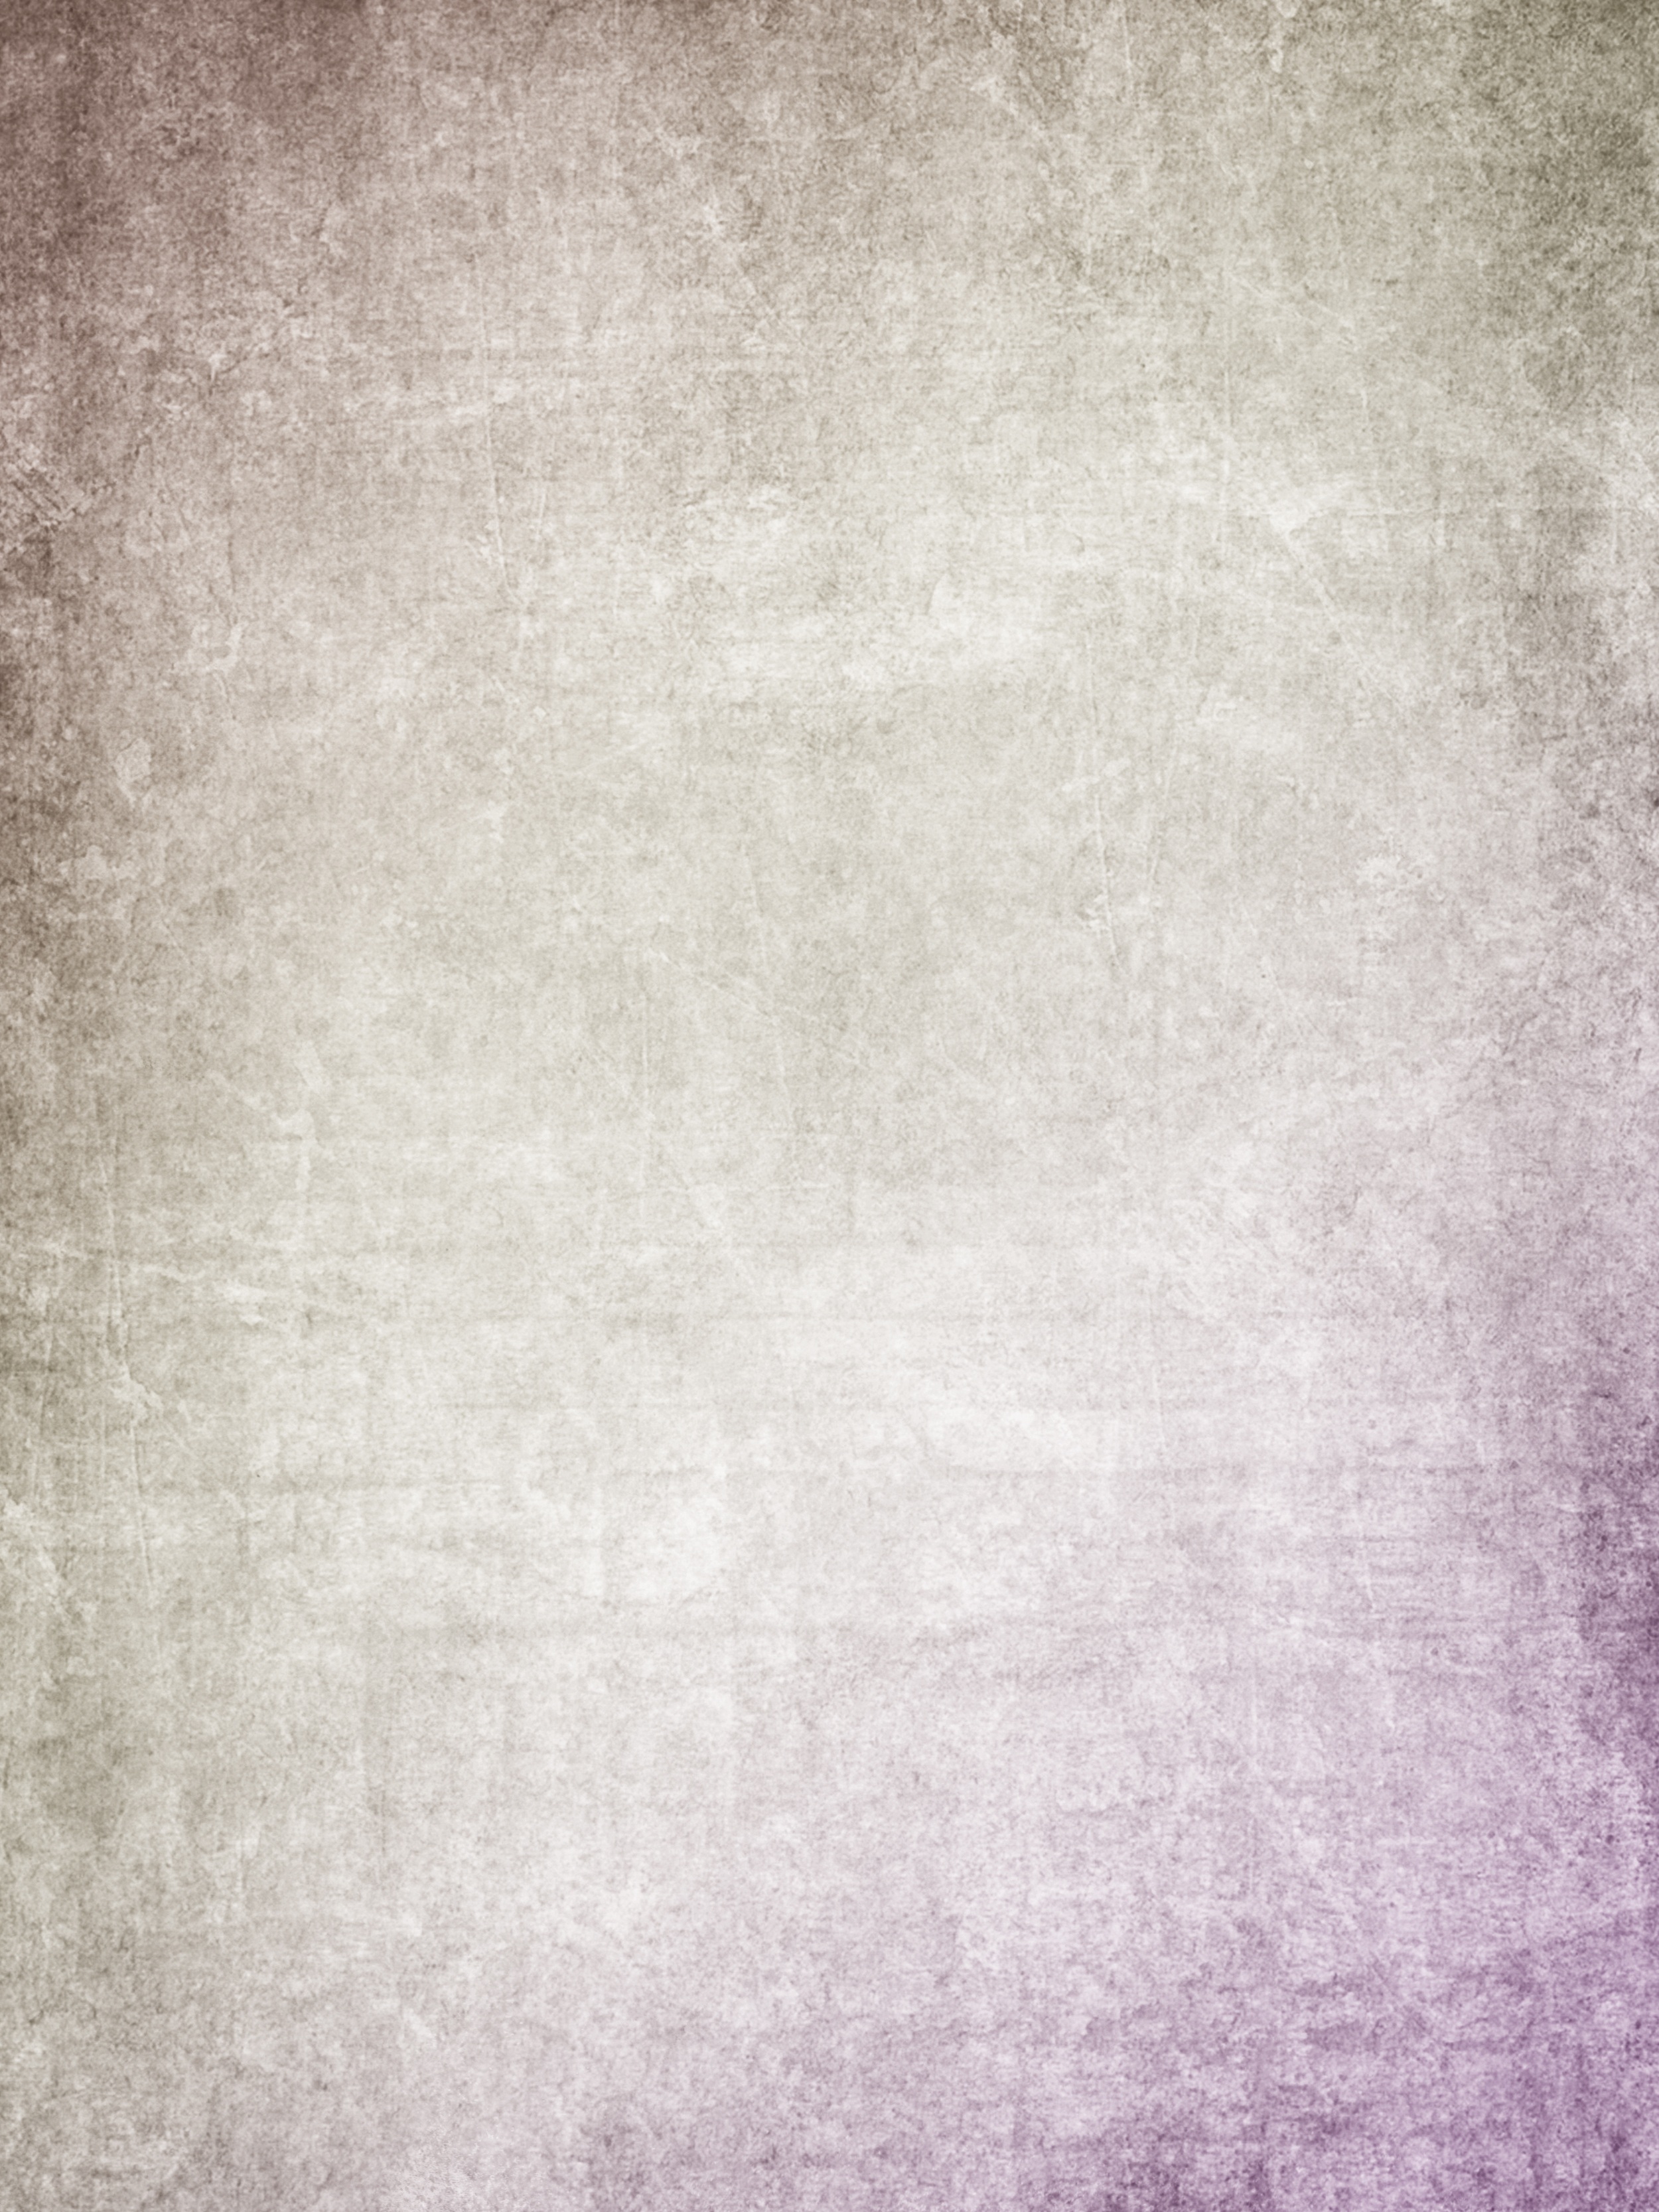
white, texture, wall, floor, flooring, interior design, textile, shape, circle, line, material, wallpaper